SD Eibar

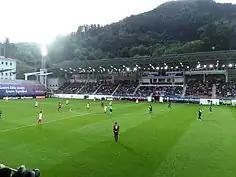
Ipurúa stadium

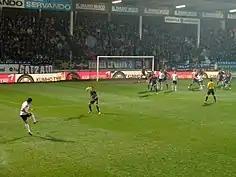
SD Eibar vs Valencia CF

Sociedad Deportiva Eibar (in ) is a Spanish professional football club based in Eibar, Gipuzkoa, in the autonomous Basque Country.